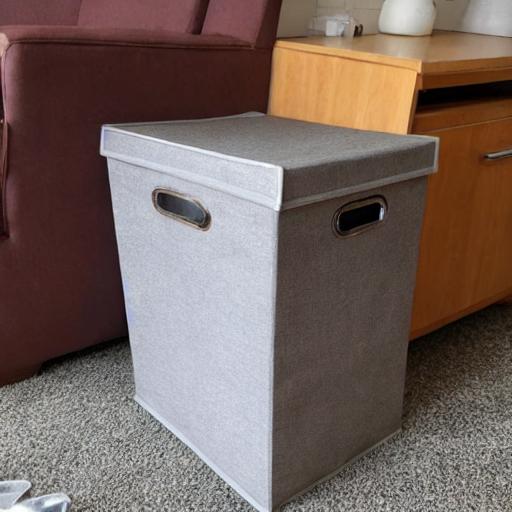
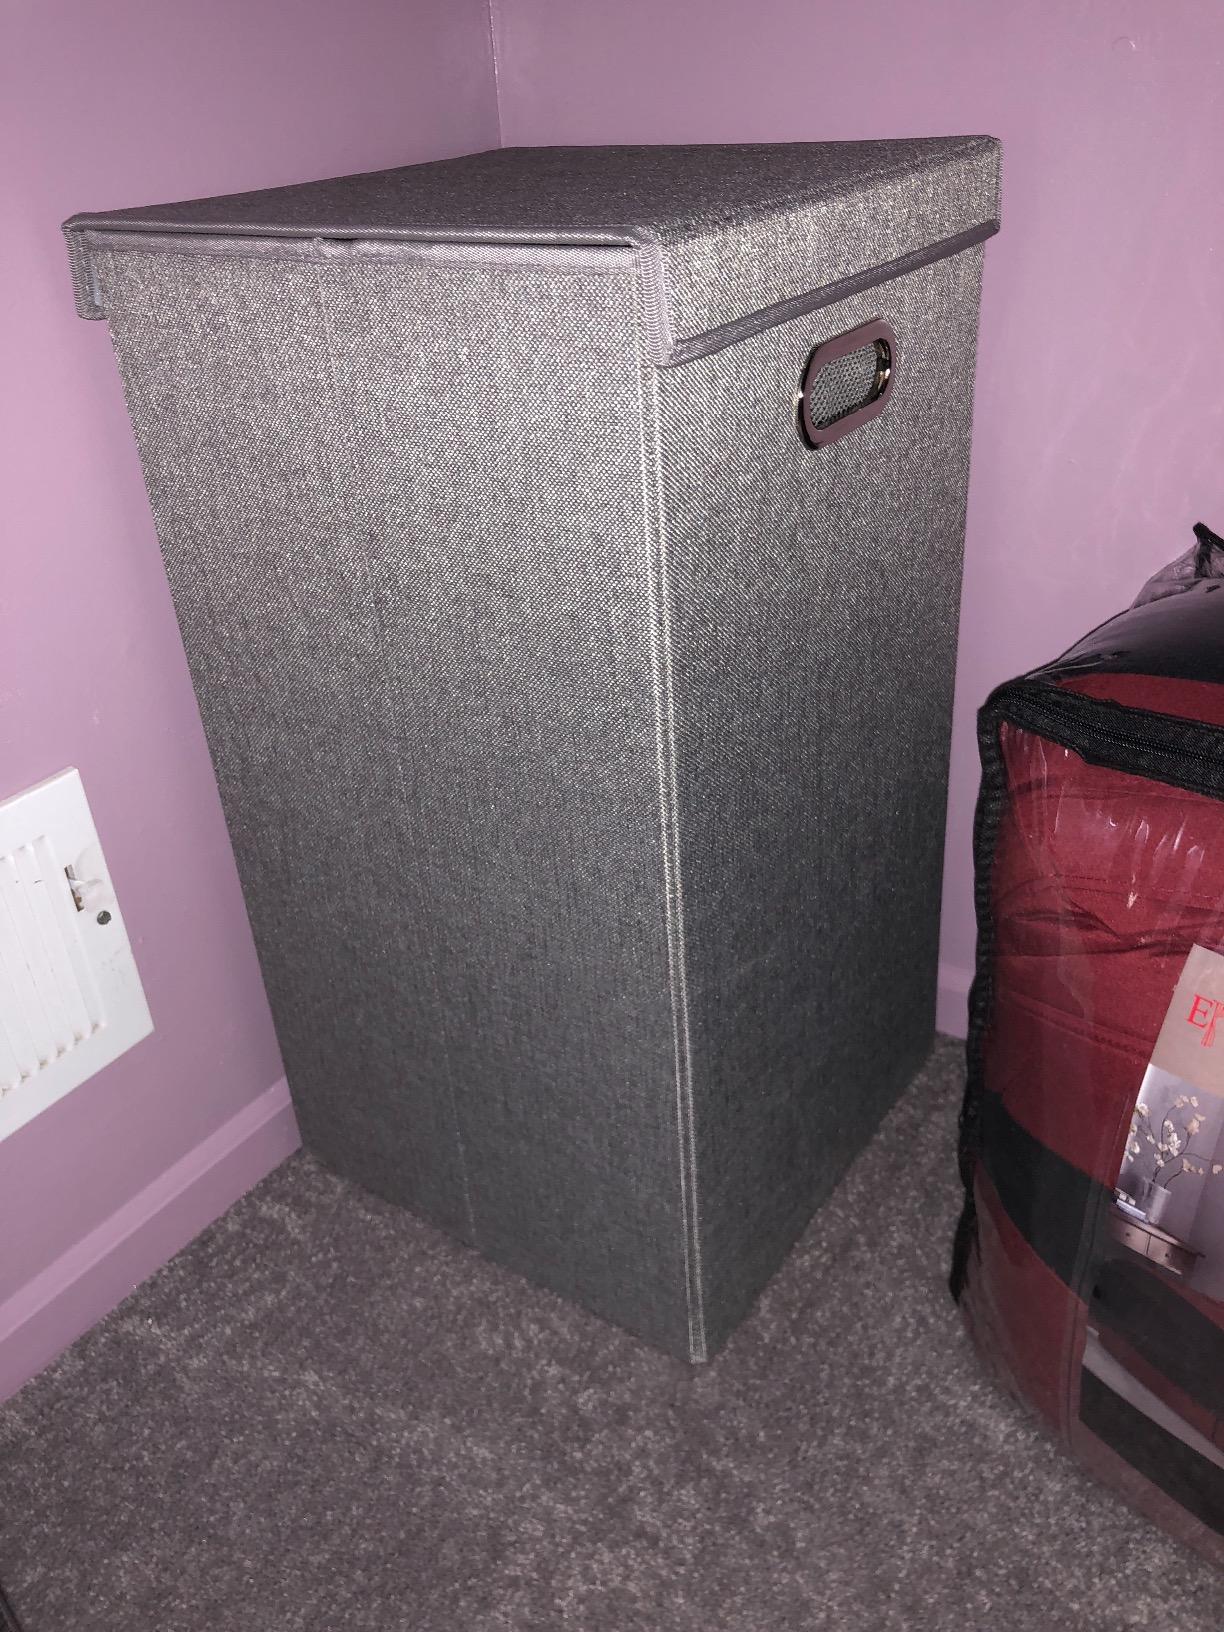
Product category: items_hamper
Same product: no